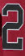
Number: 2